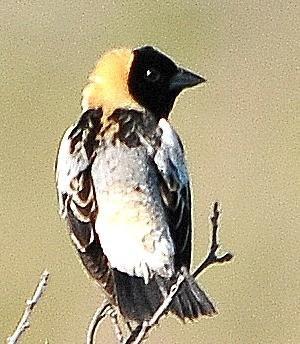
Bobolink
Le parc national Mburucuyá se situe au nord-ouest de la province de Corrientes en Argentine.
Le Goglu commun ou Bobolink est une espèce de passereau chanteur de la famille des ictéridés.
La province du Chaco est une subdivision de l'Argentine située au nord du pays. Elle est bordée à l'ouest par les provinces de Salta et de Santiago del Estero, au sud par celle de Santa Fe, au sud-est par celle de Corrientes et par le Paraguay et à l'est et au nord par la province de Formosa.